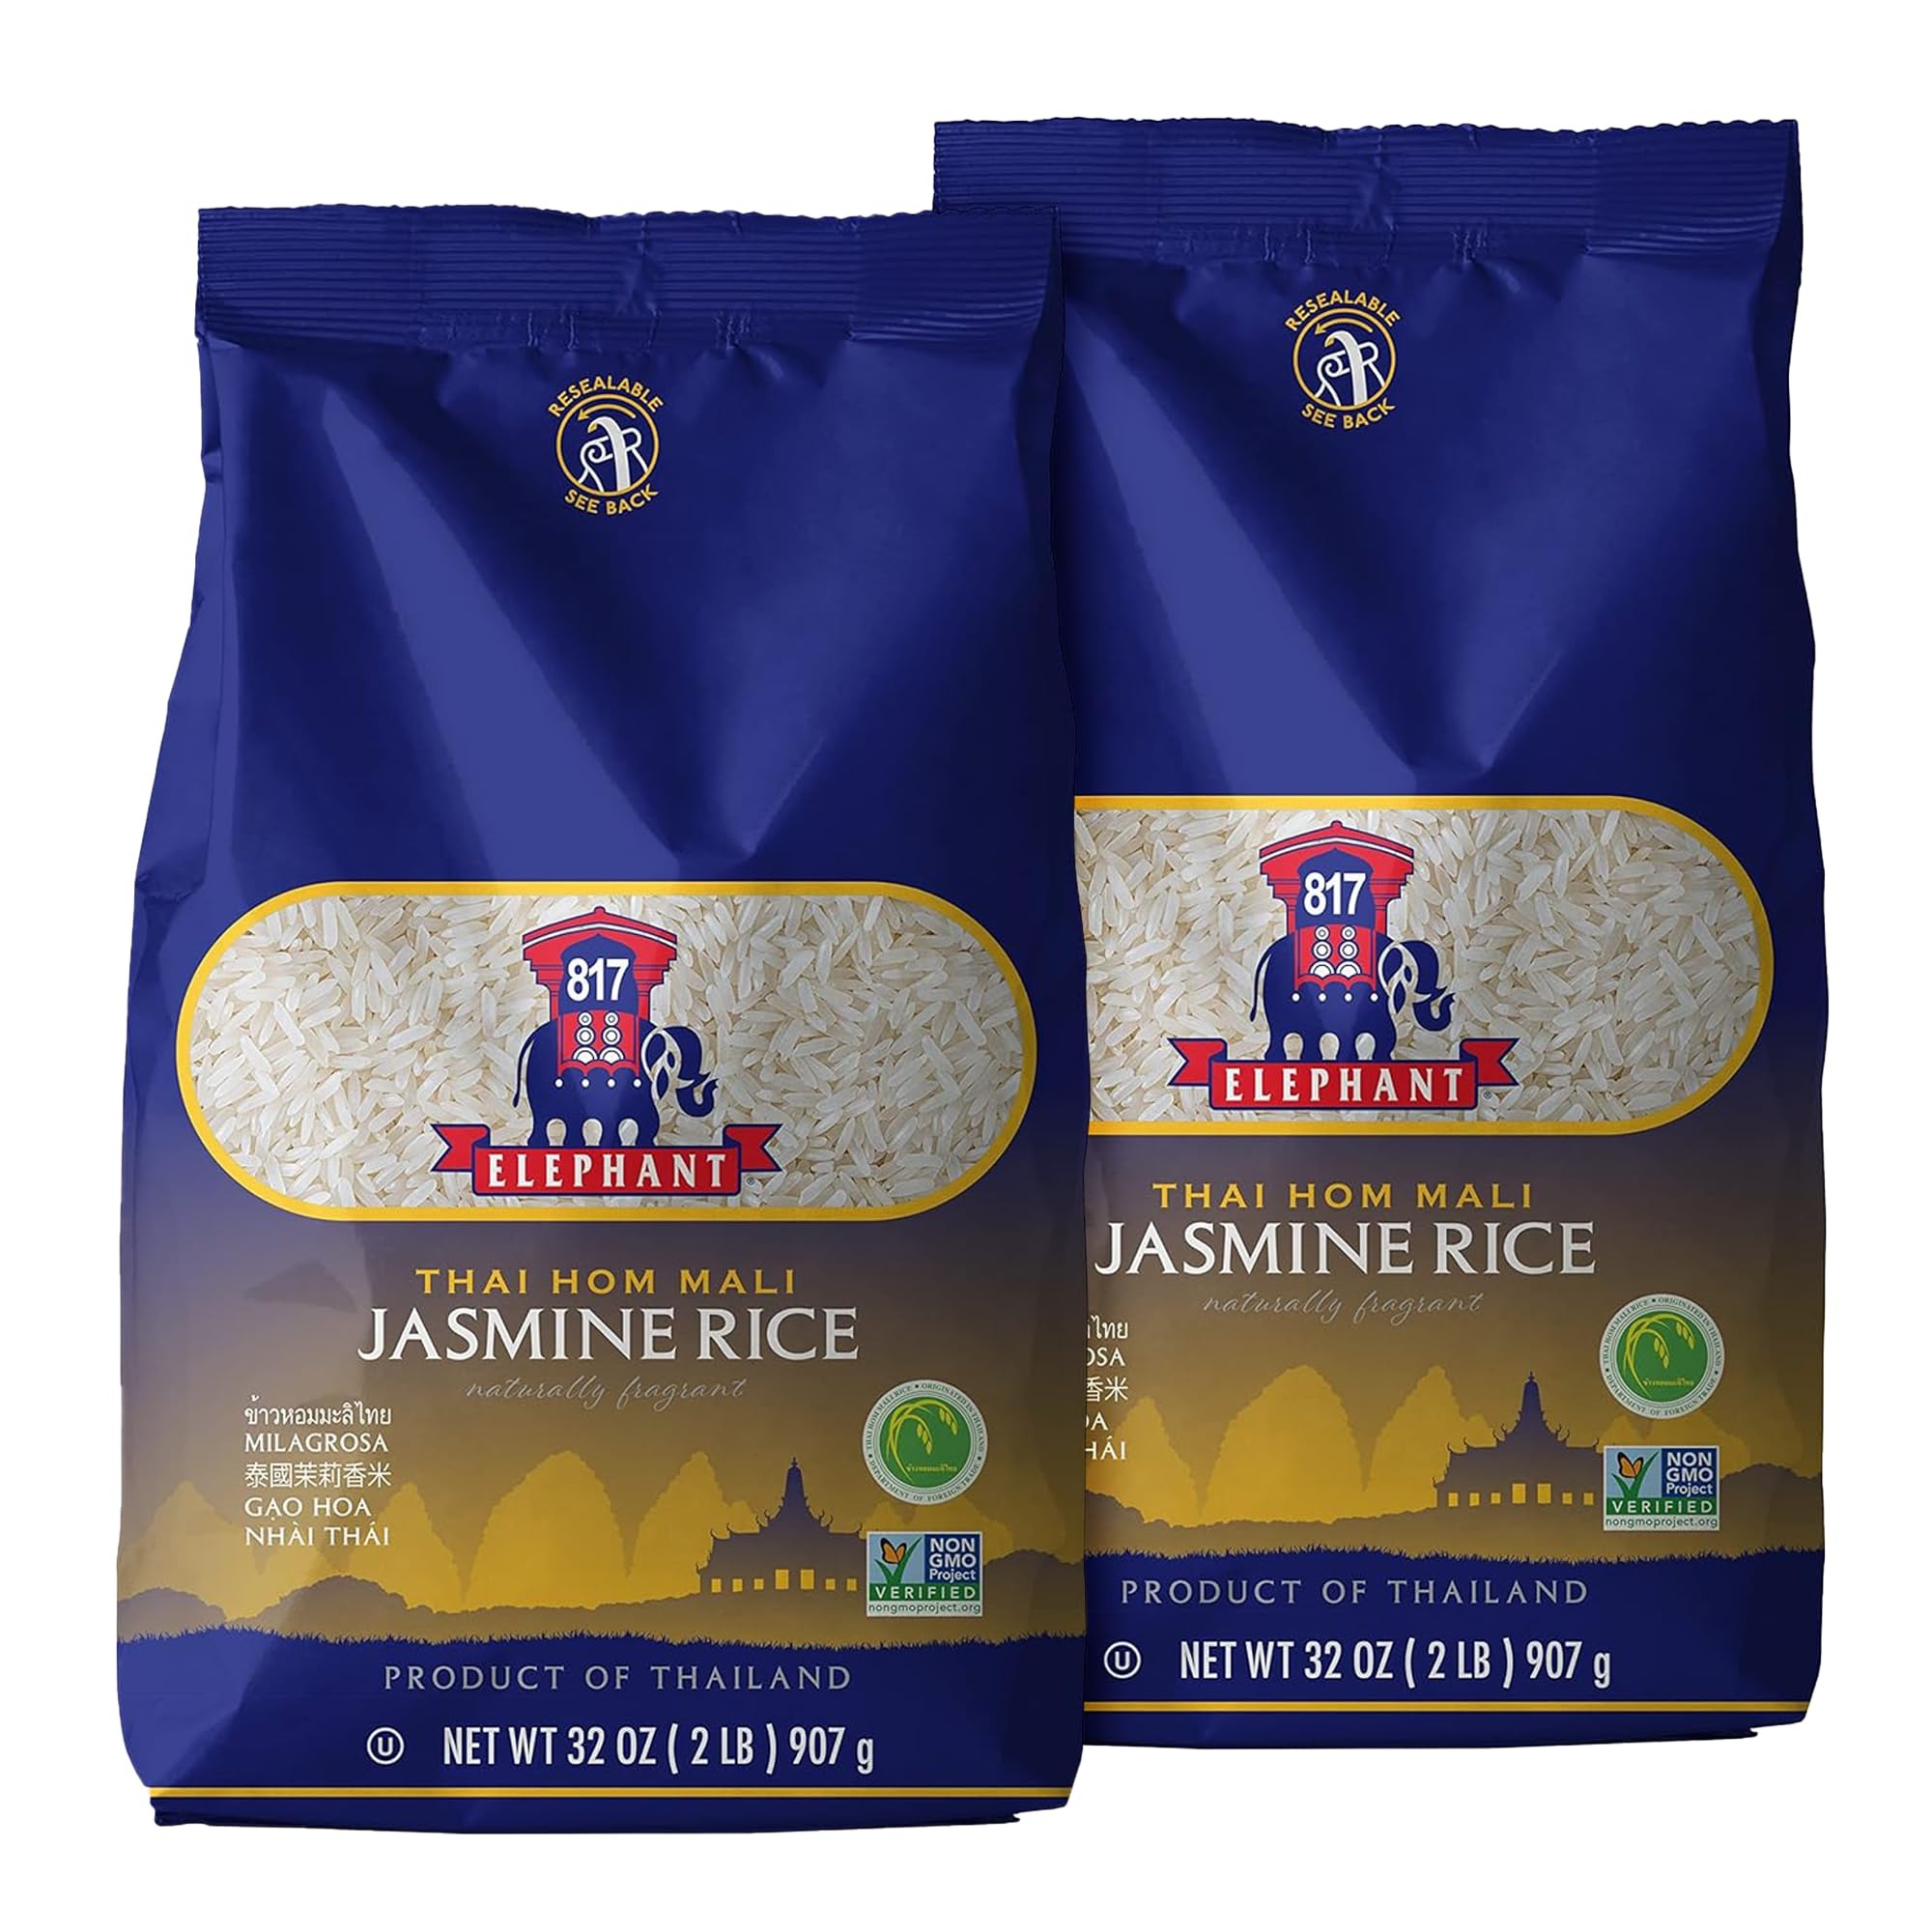
Item Name: 817 Elephant Jasmine Rice White Thai Hom Mali, 2 lbs (Pack of 2)
Bullet Point 1: EASY TO COOK: Ready in 15 minutes, Our rice assures culinary success in every dish from stir-fries to healthy steamed dishes.
Bullet Point 2: NATURALLY SOURCED: Sourced, grown, harvested, and cared for by local farmers in the rich fertile fields of Thailand.
Bullet Point 3: NUTRITIOUS: our Jasmine rice is Non-GMO, Vegan and naturally gluten-free, kosher and non-fat.
Bullet Point 4: QUALITY: Thai Hom Mali Rice mark of certification ensures it is unparalleled in excellence.
Bullet Point 5: GREAT TASTING: Long, aromatic grain with a delicate, tender texture with “melt-in-your-mouth” flavor.
Value: 64.0
Unit: Ounce

Price: 25.16